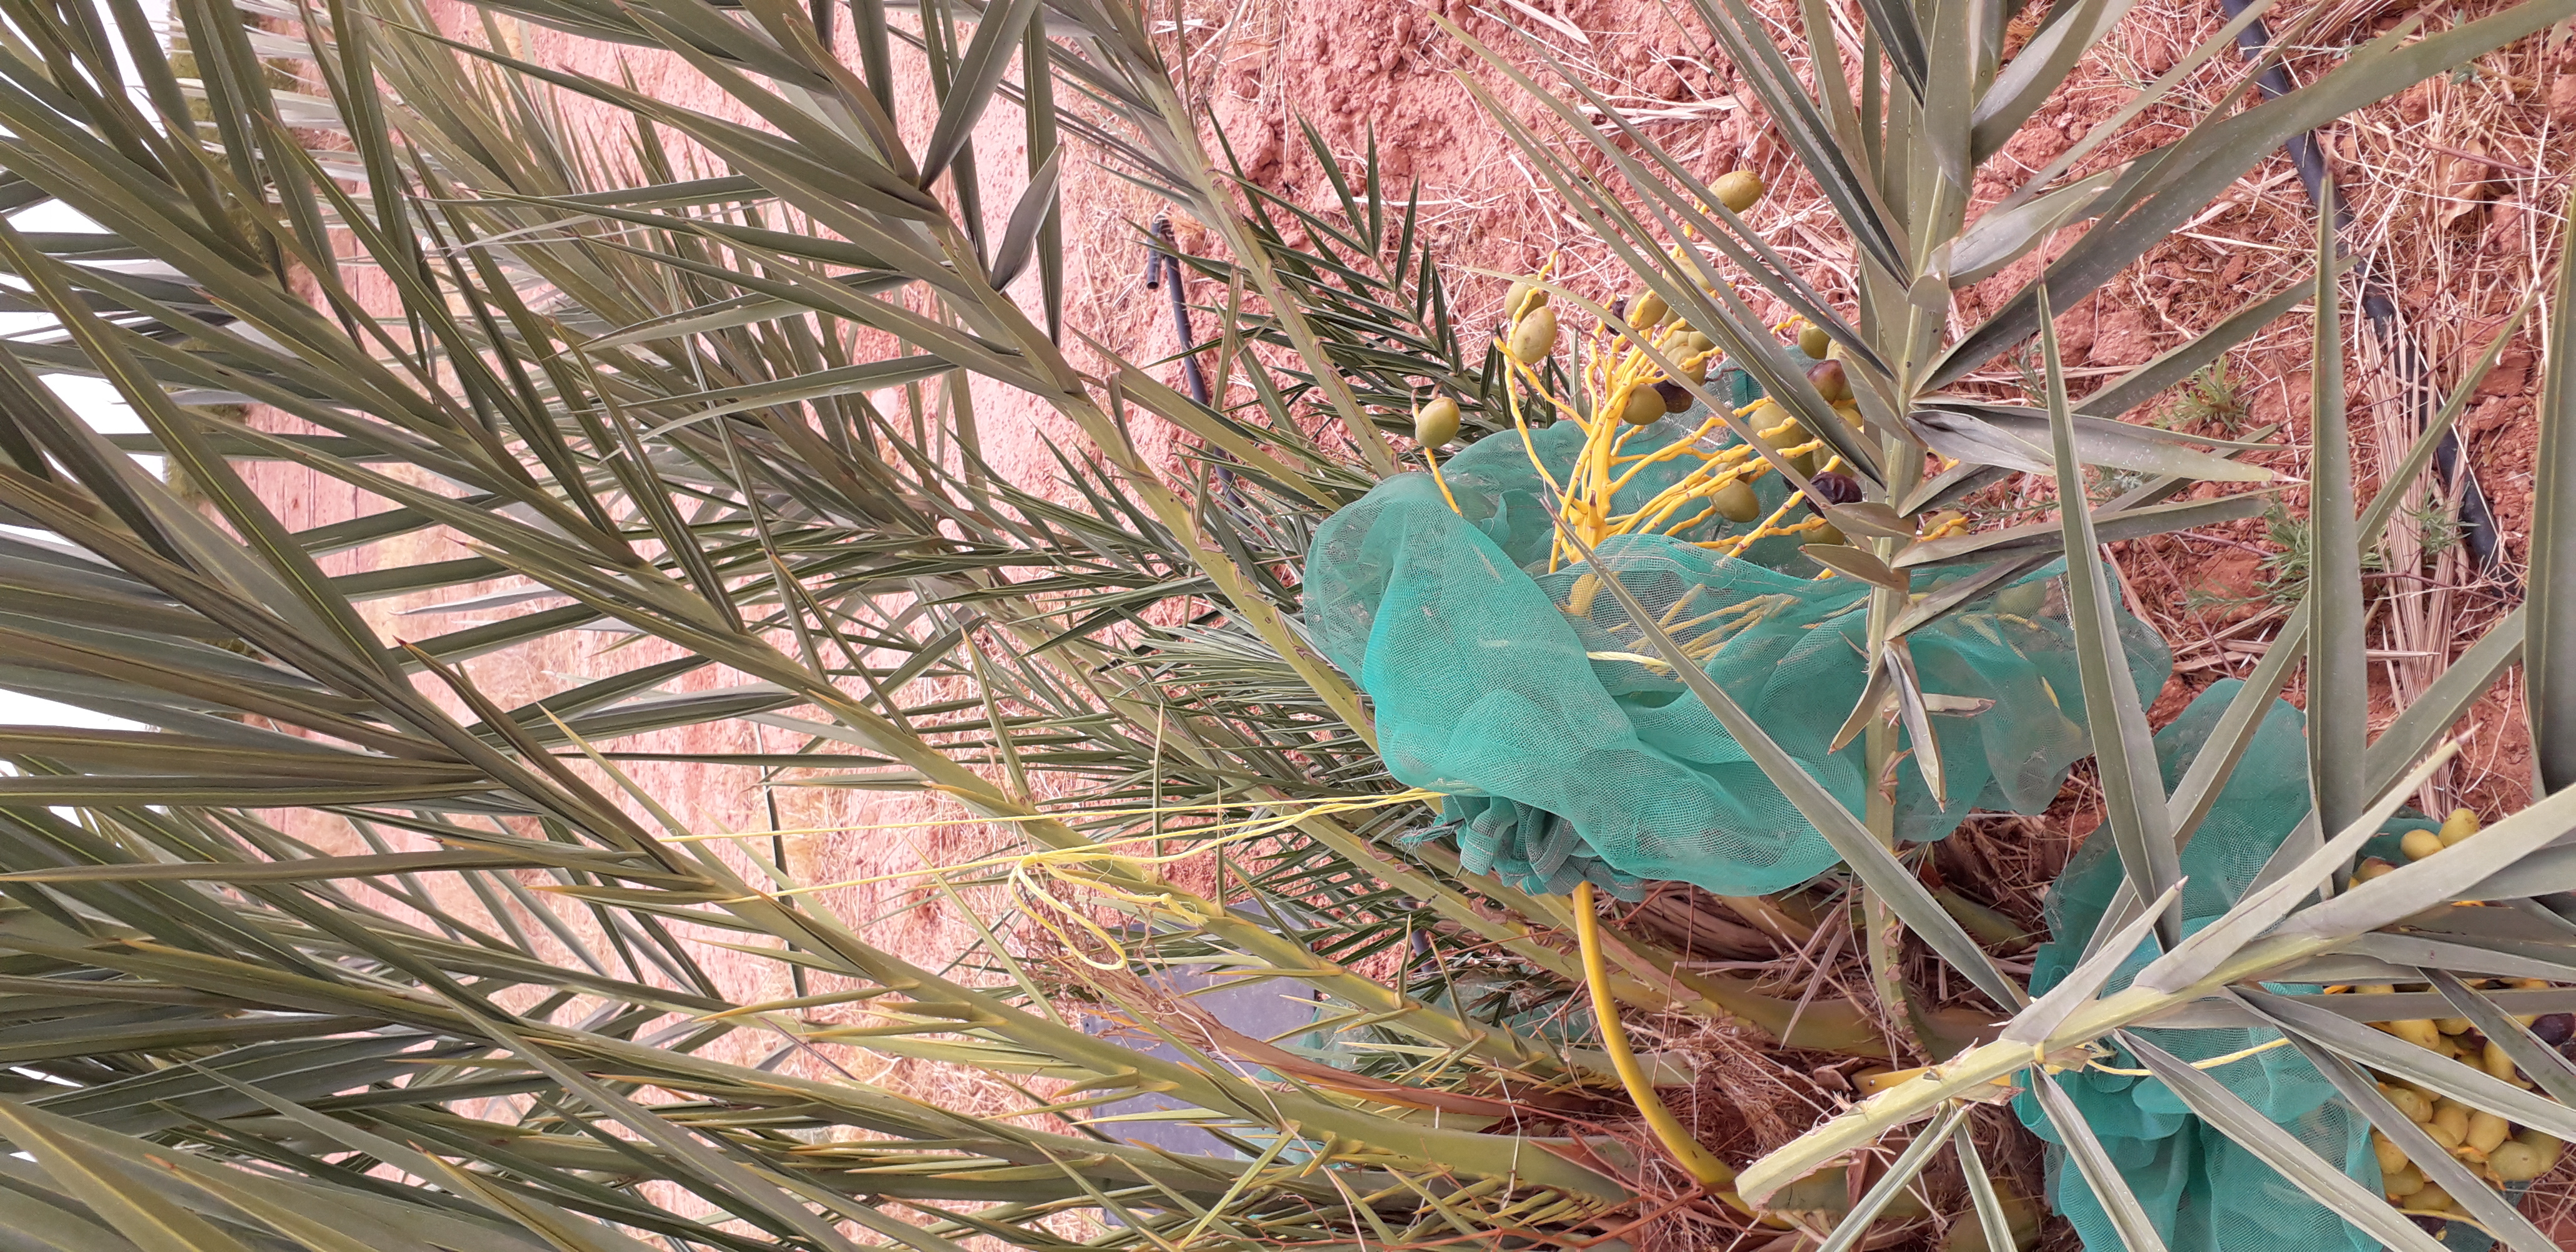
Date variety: kholt